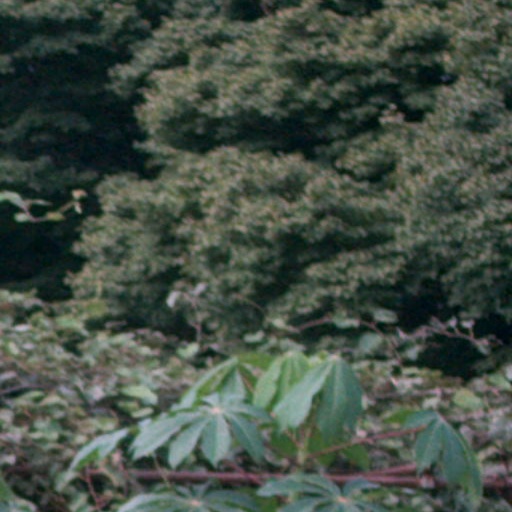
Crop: cassava